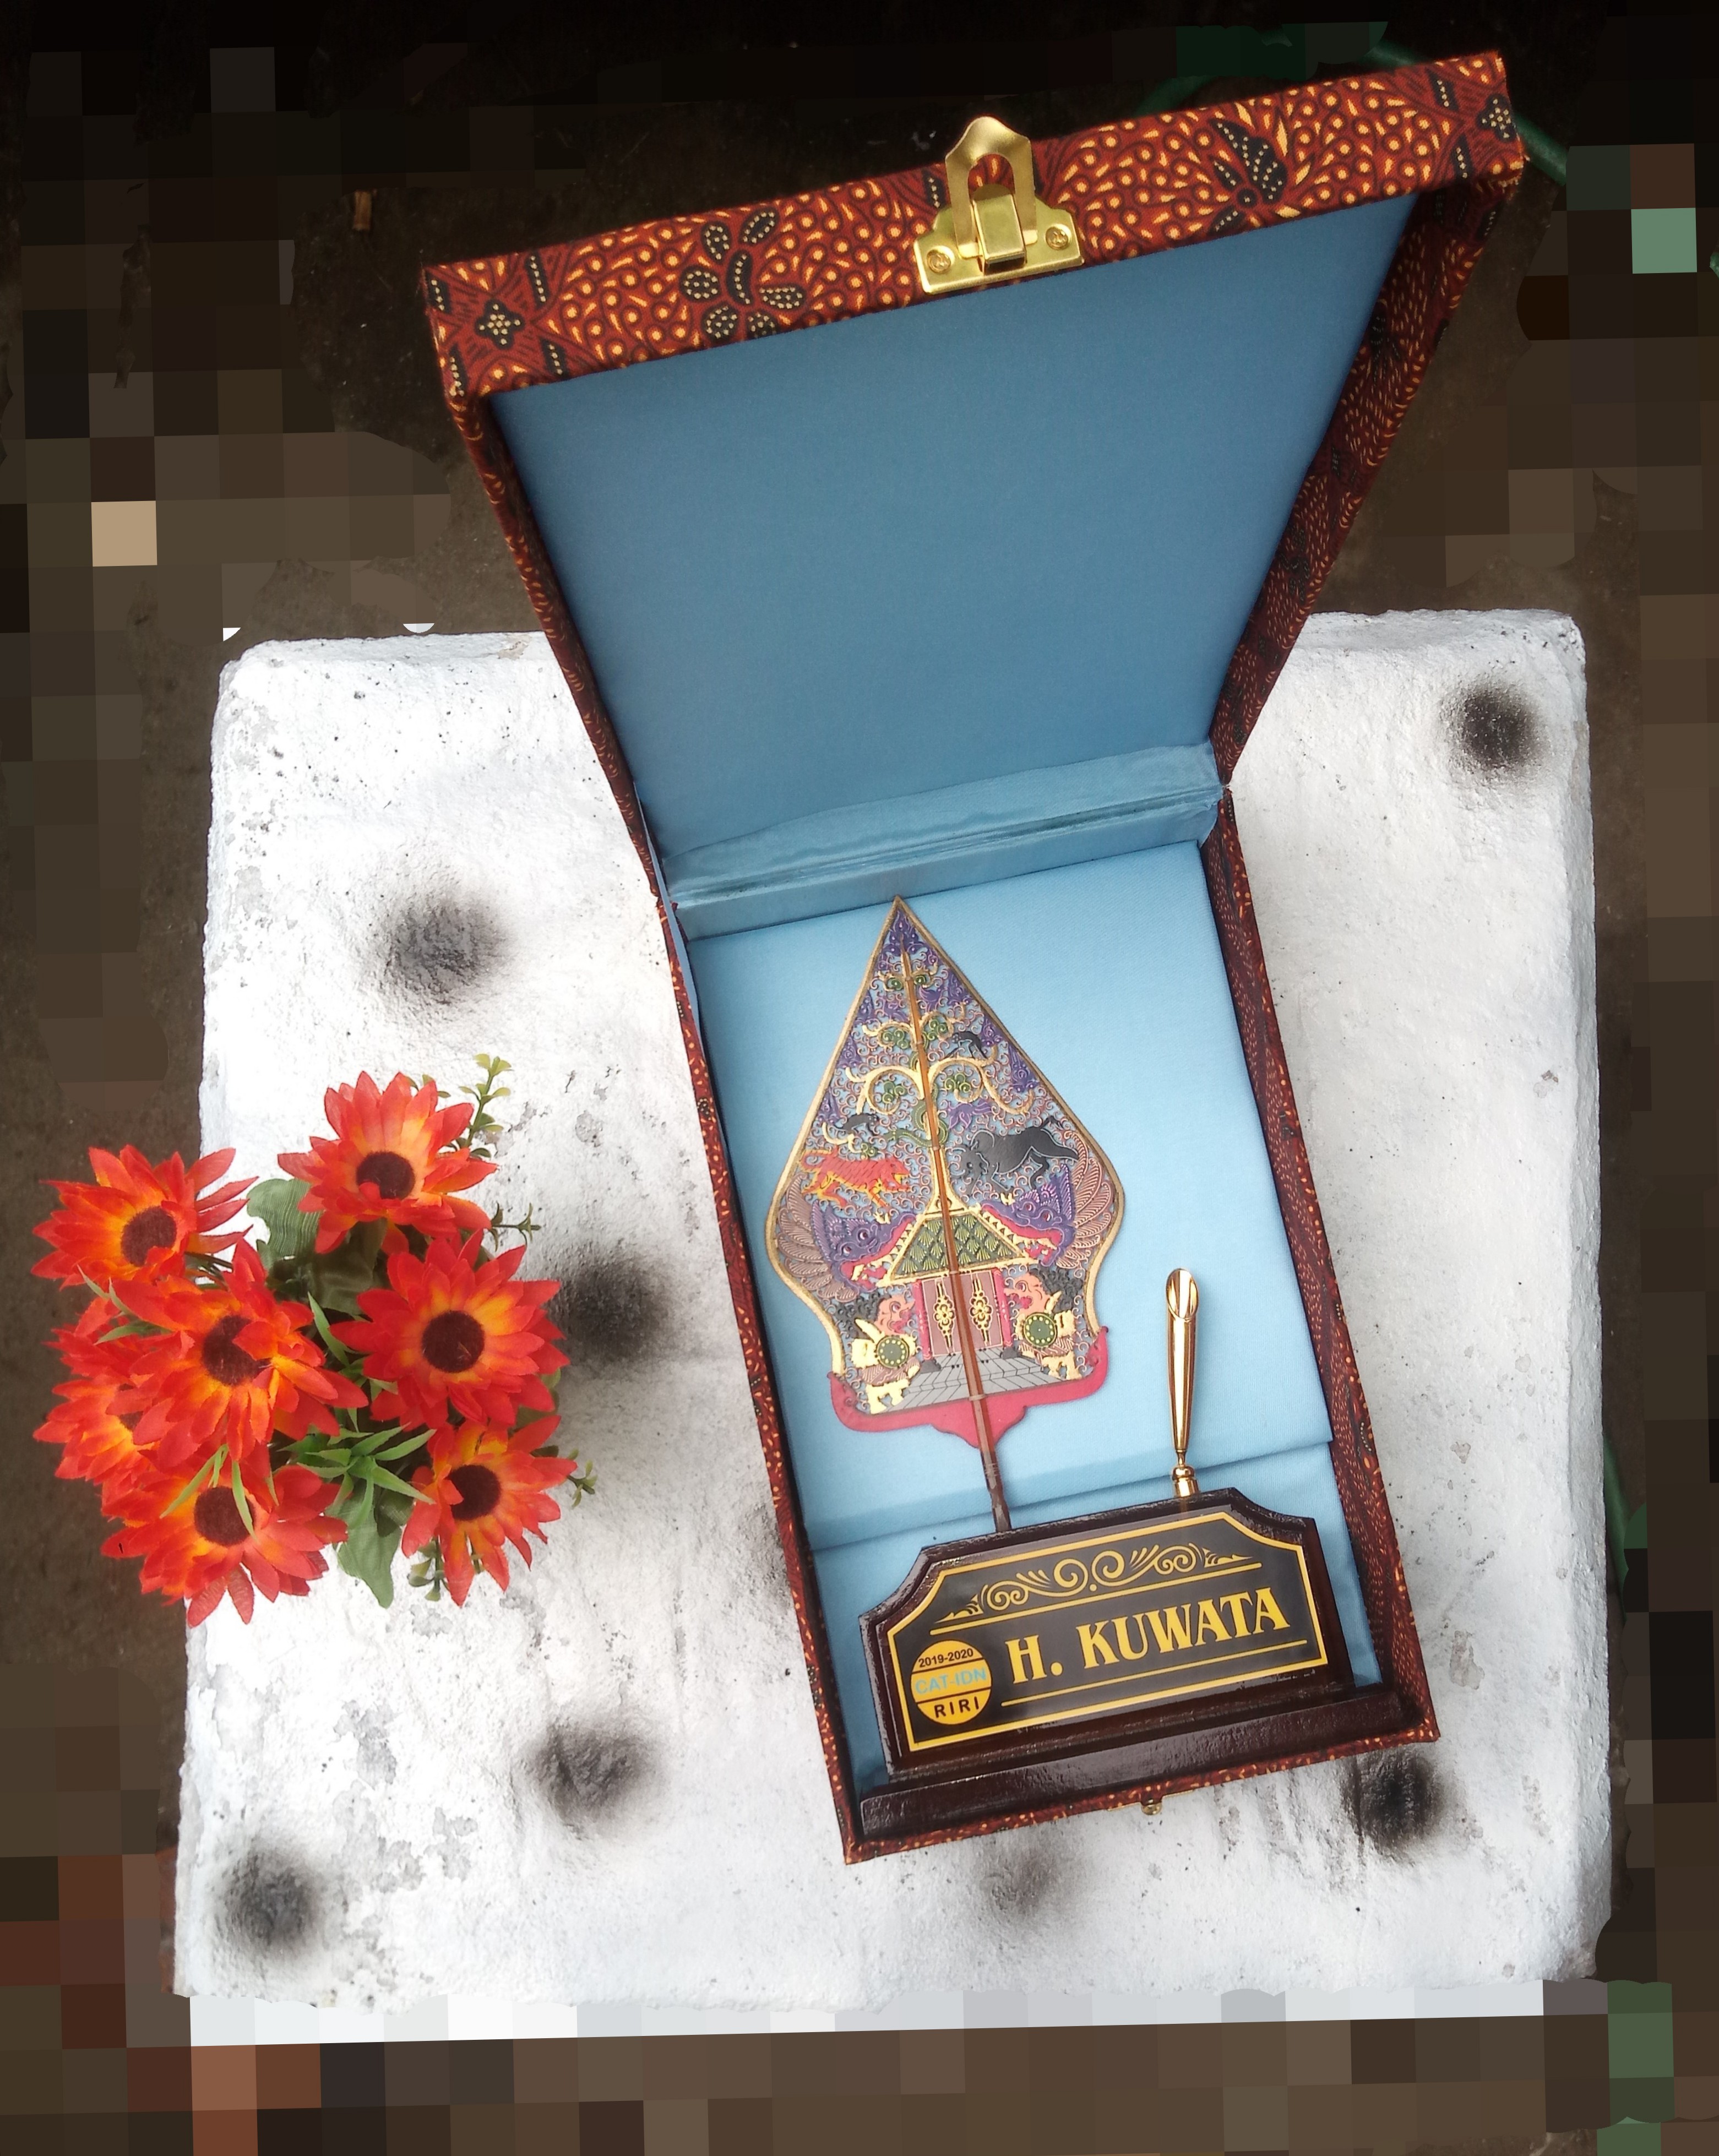
flower